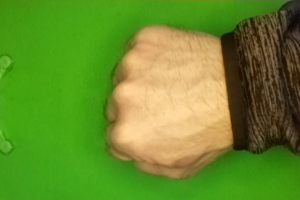
Label: rock